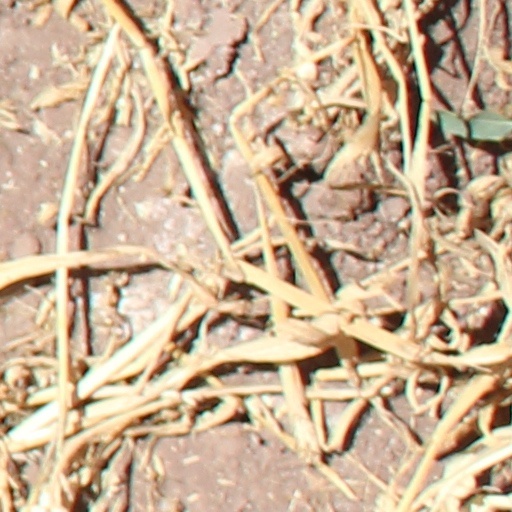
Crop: wheat